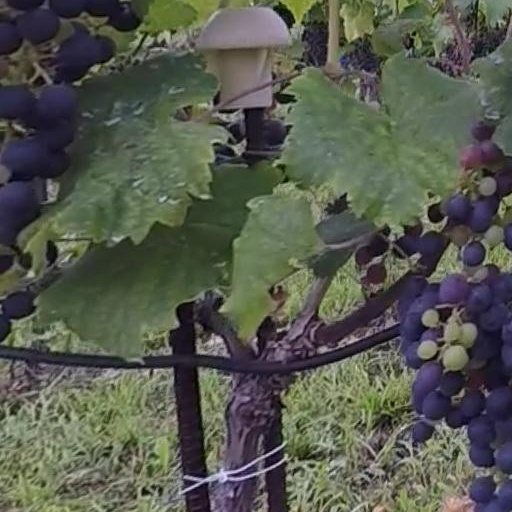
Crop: grape